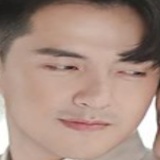
ca sĩ Ông Cao Thắng